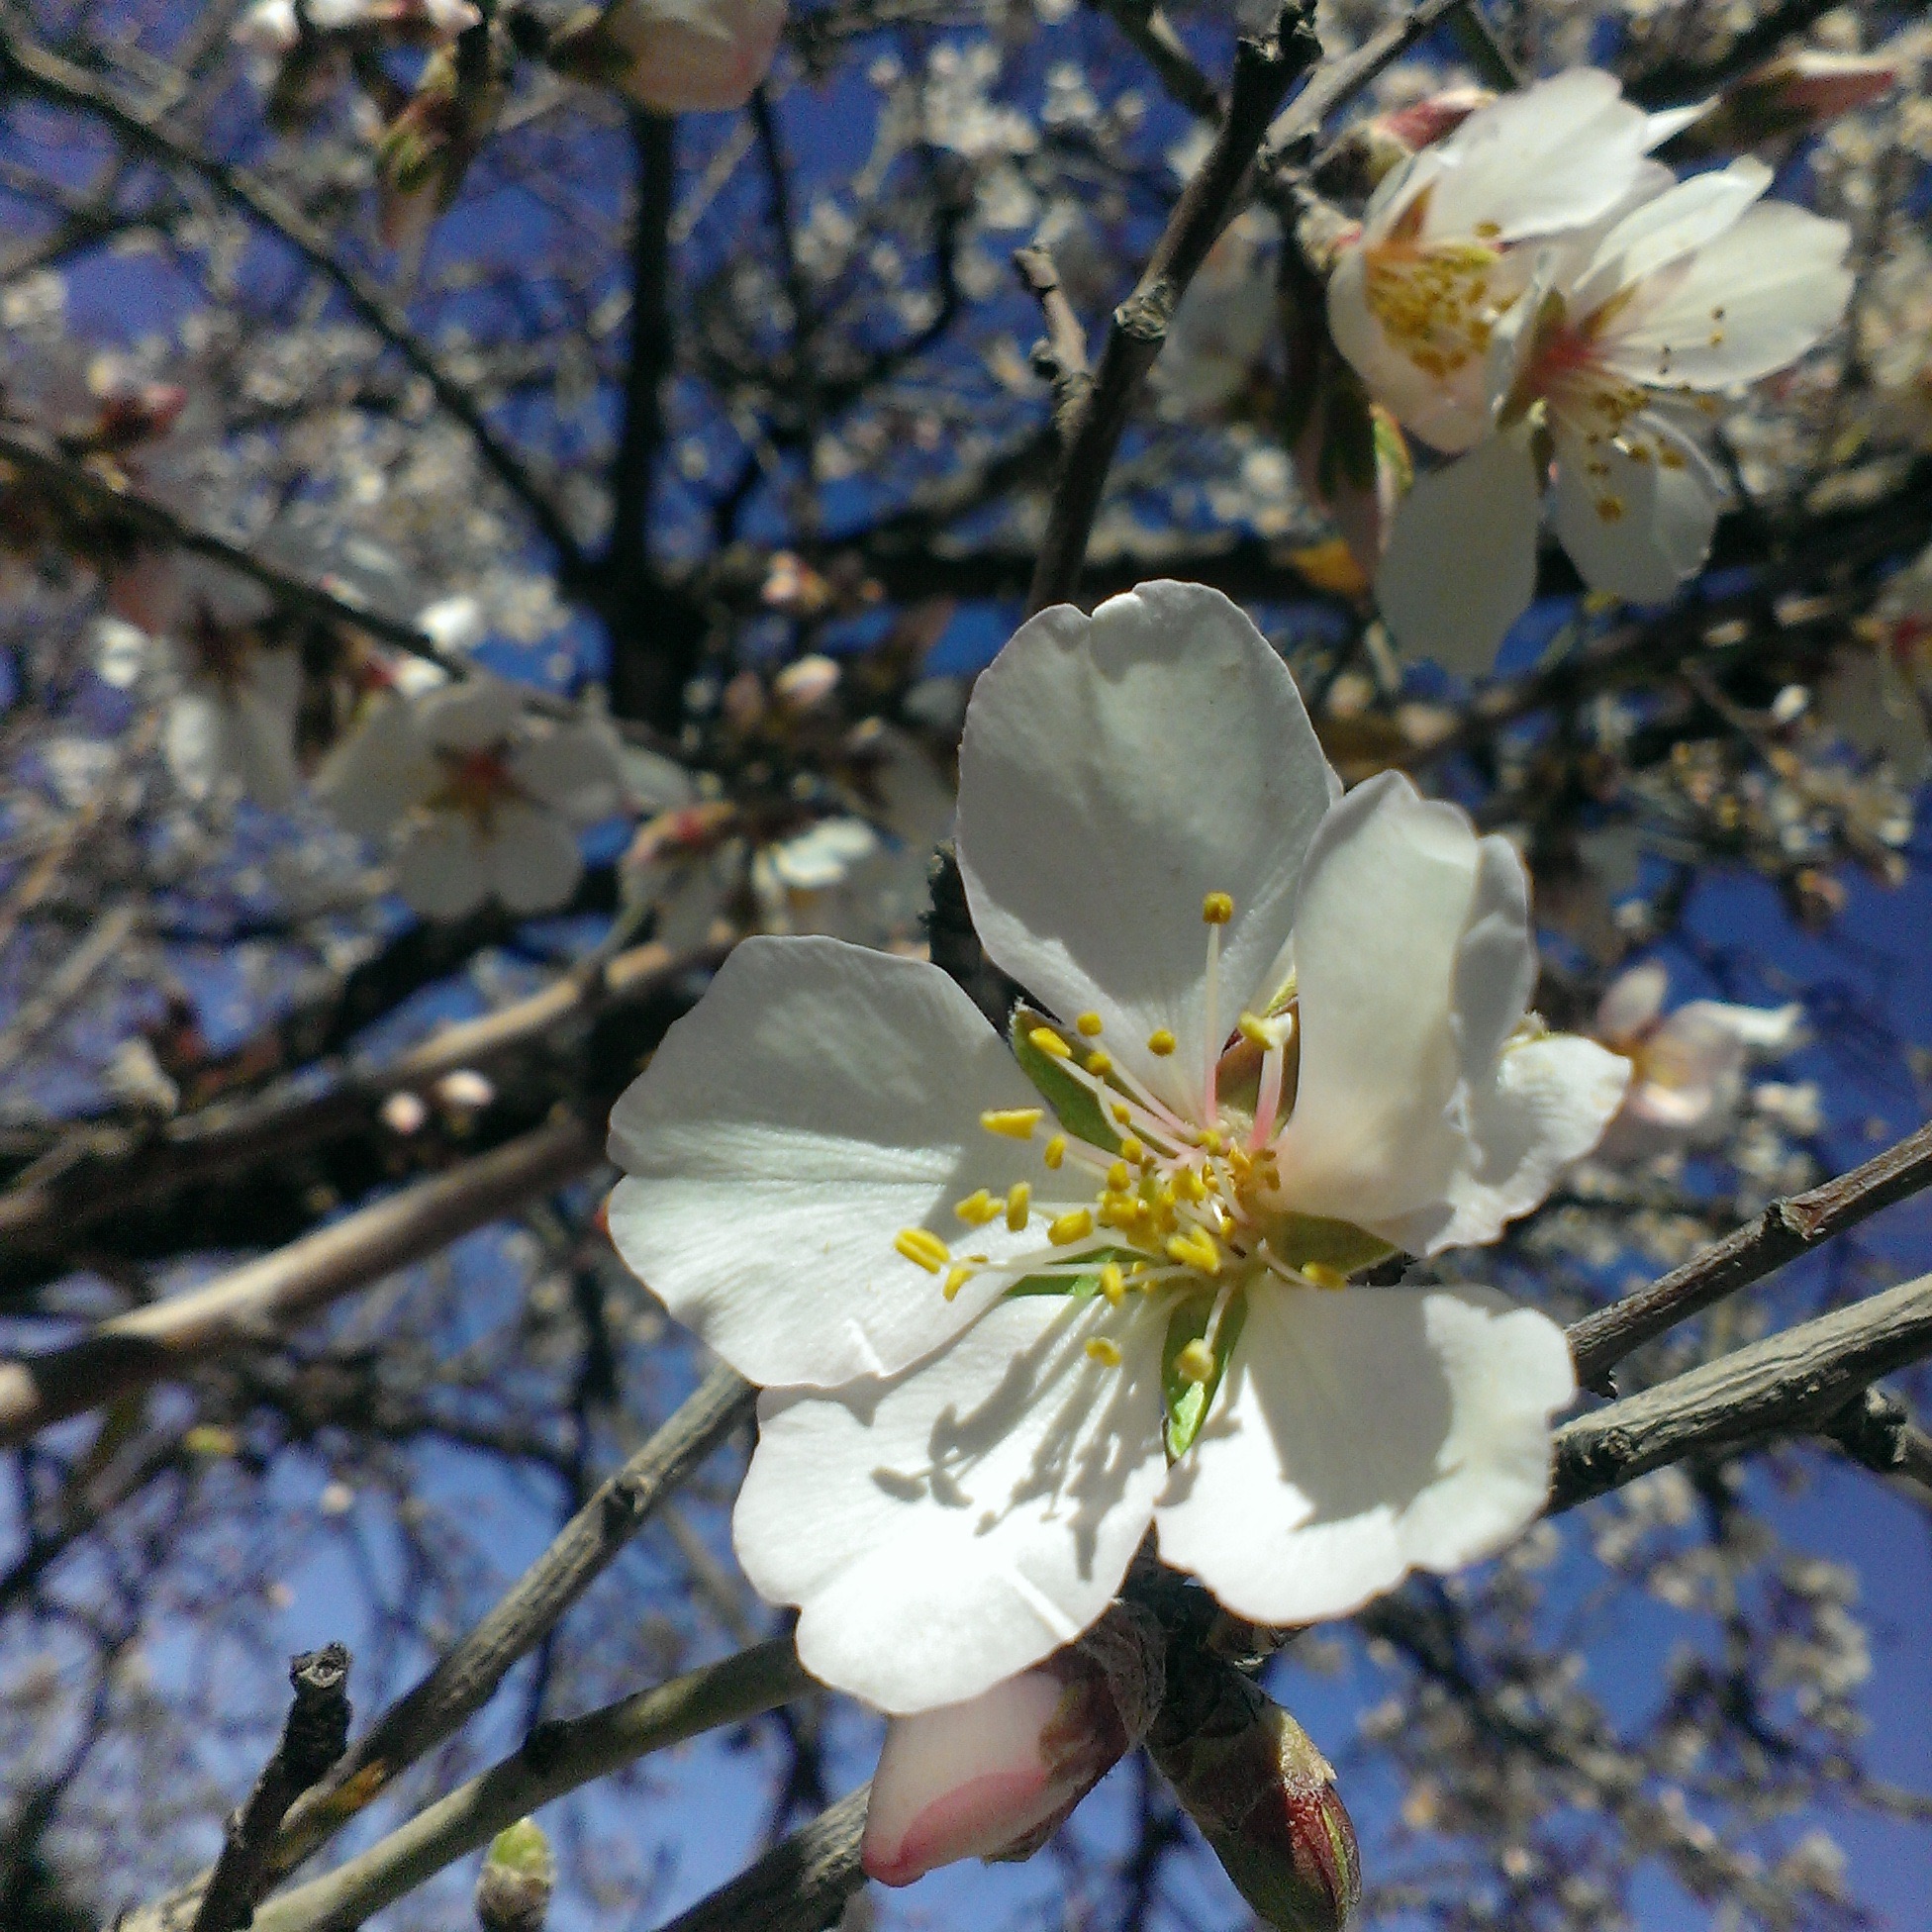
tree, branch, blossom, plant, flower, spring, produce, botany, flora, season, cherry blossom, flowering plant, rose family, land plant